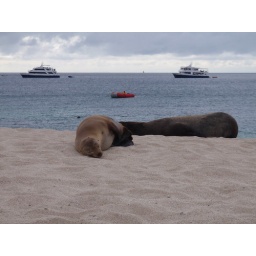
Playa Ochoa, San Cristobal: Sea Lions sleeping on the beach with M/S Flamingo in the back